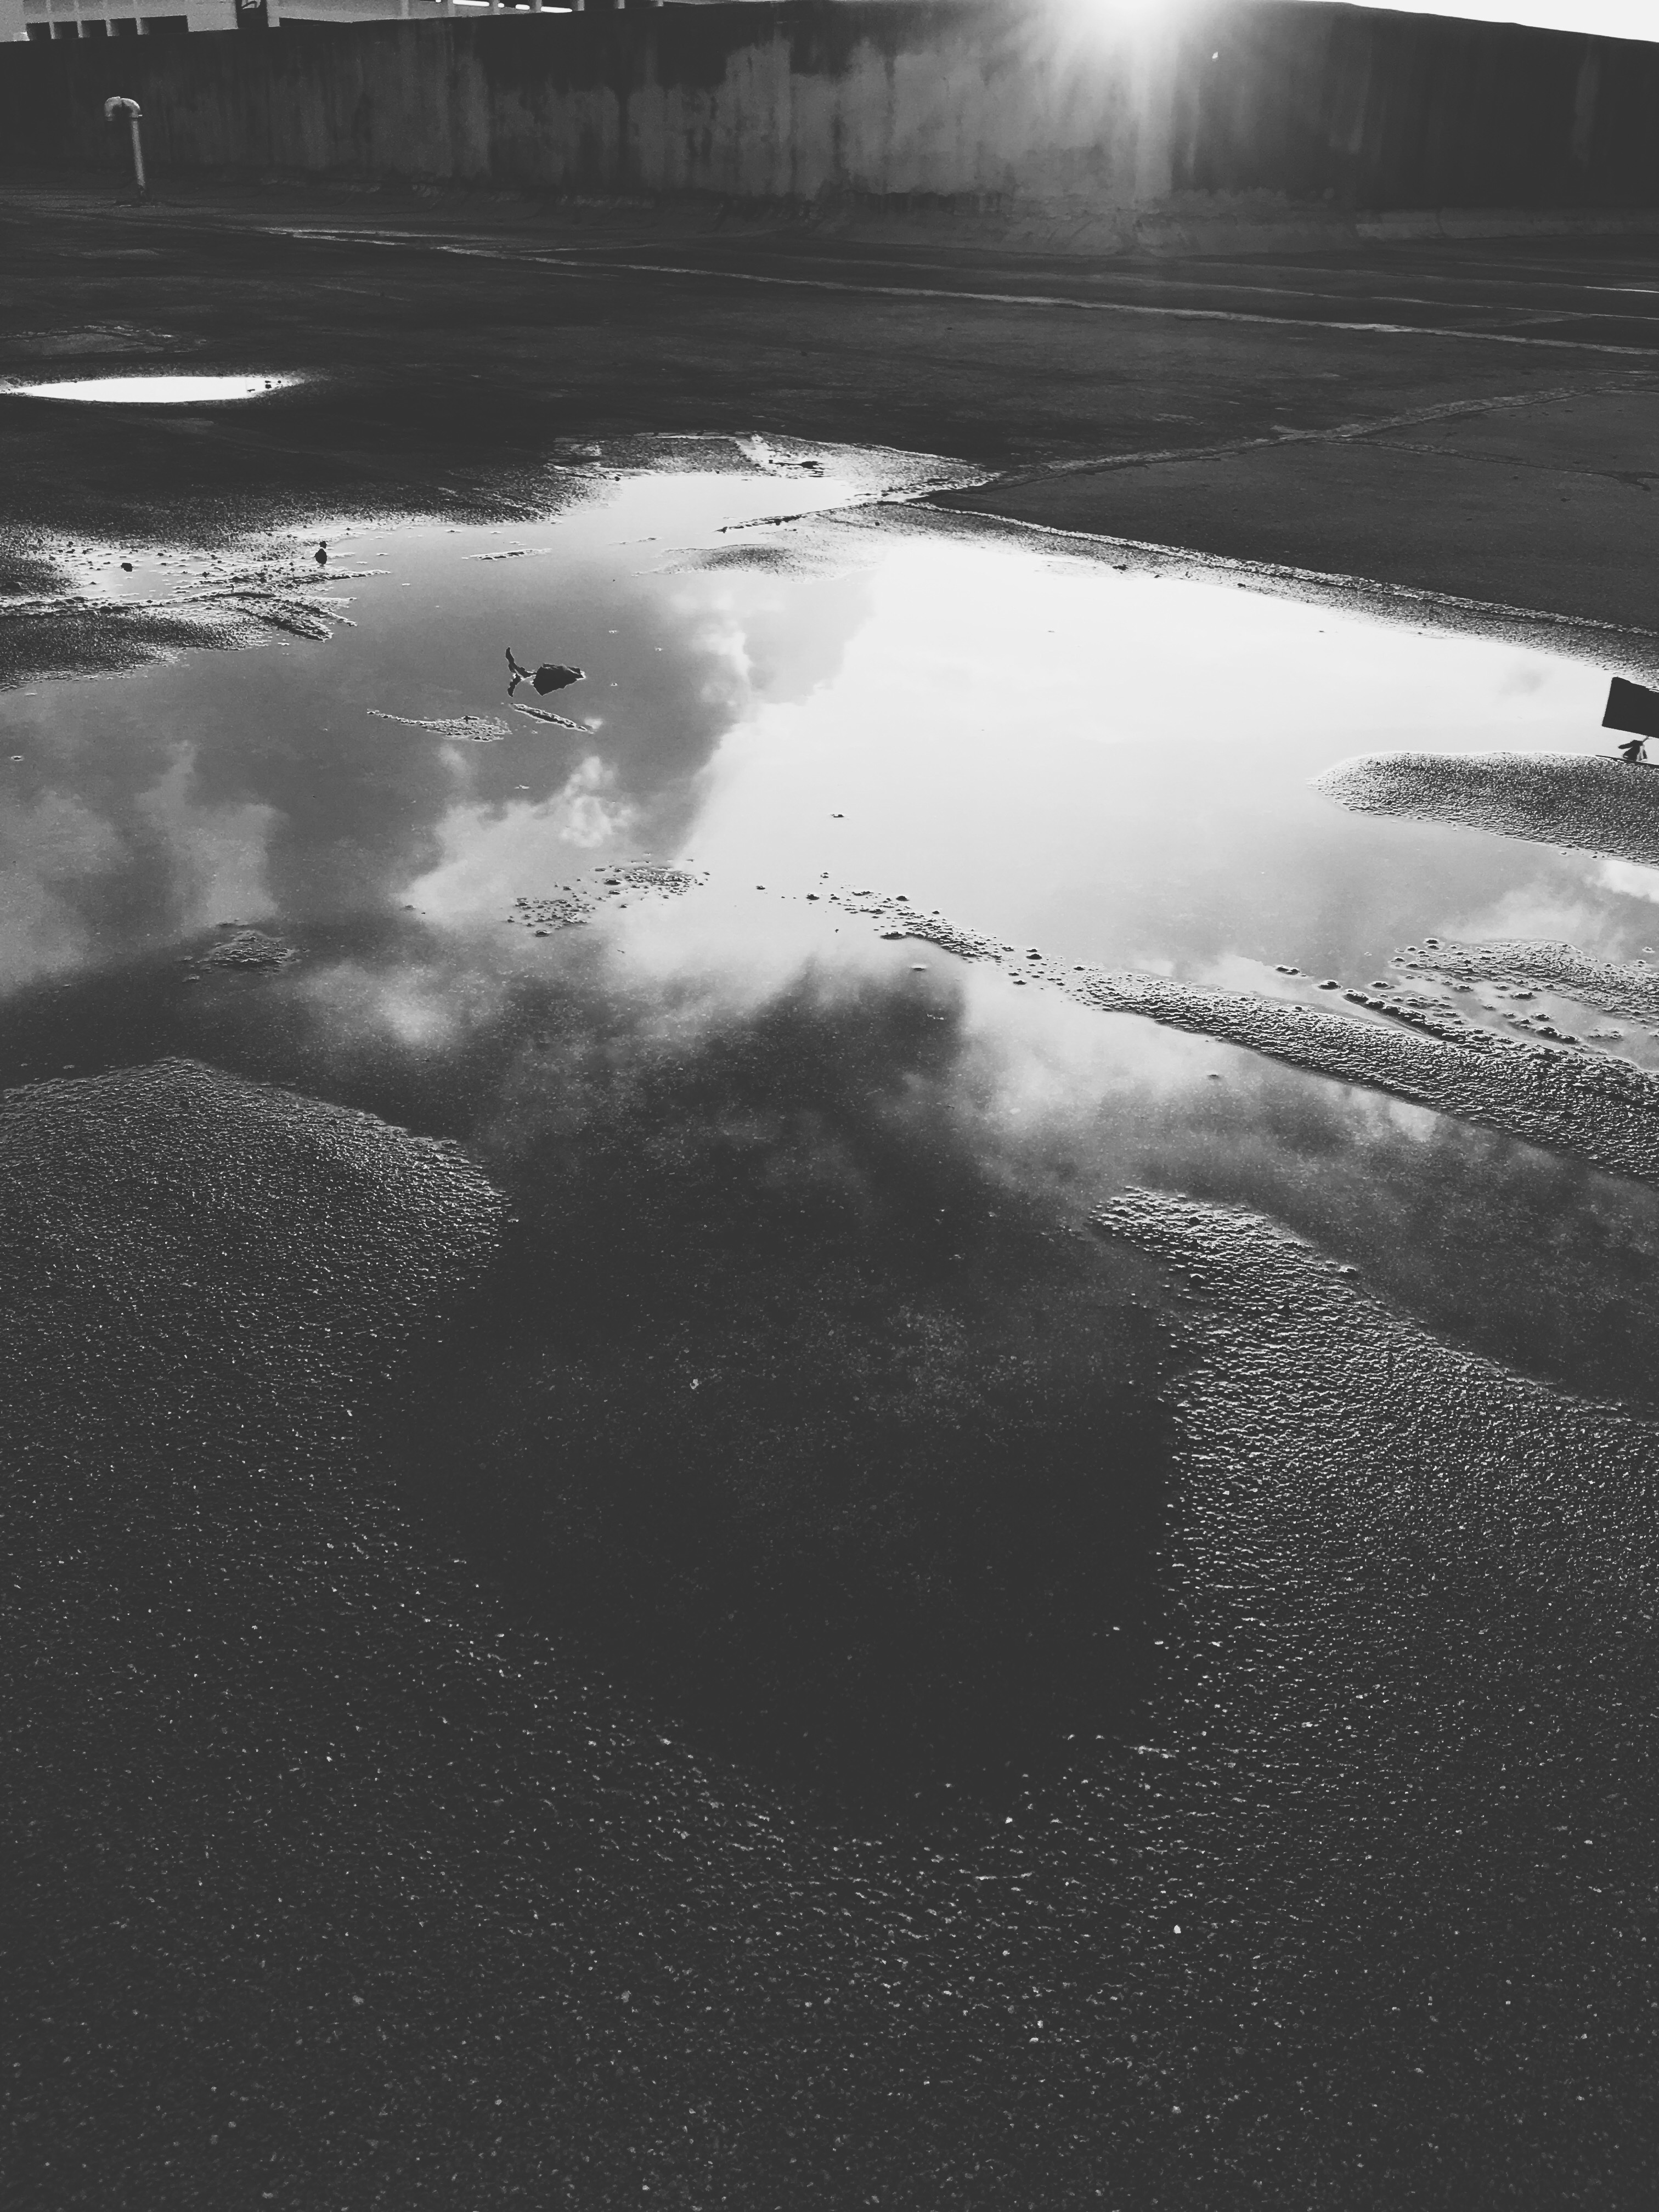
sea, coast, ocean, horizon, cloud, black and white, mist, shore, wave, dawn, atmosphere, reflection, weather, darkness, monochrome, monochrome photography, atmospheric phenomenon, atmosphere of earth, wind wave